Peter Grünberg

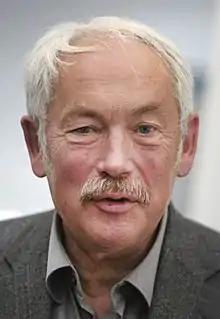
Grünberg in 2009

Peter Andreas Grünberg (18 May 1939 – 7 April 2018) was a German physicist, and Nobel Prize in Physics laureate for his discovery with Albert Fert of giant magnetoresistance which brought about a breakthrough in gigabyte hard disk drives.